INS Tabar

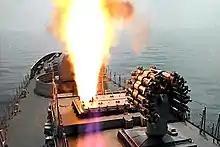
INS Tabar firing the Klub missile.

The surface-to-air weapons systems include one single-rail MS-196 launcher that can launch the long range Shtil-1 (NATO: SA-17) surface-to-air missile. Eight Igla-1E (NATO: SA-16) portable air defence missiles are on board for short-range threats. INS "Tabar" became the third Indian warship to incorporate an eight cell KBSM 3S-14NE Vertical Launcher and was the first to upload the new Indian/Russian designed missile, the supersonic BrahMos PJ-10 ASCM (anti-sub/ship/surface cruise missile). INS "Tabar"s VLS can launch the Indian designed 3M-54E Klub-N (NATO: SS-N-27) subsonic ASCM. INS "Tabar" has one A-190 (E) Dual Purpose Gun mount for surface and air targets. Its rate of fire is 60 rounds a minute at a range of .